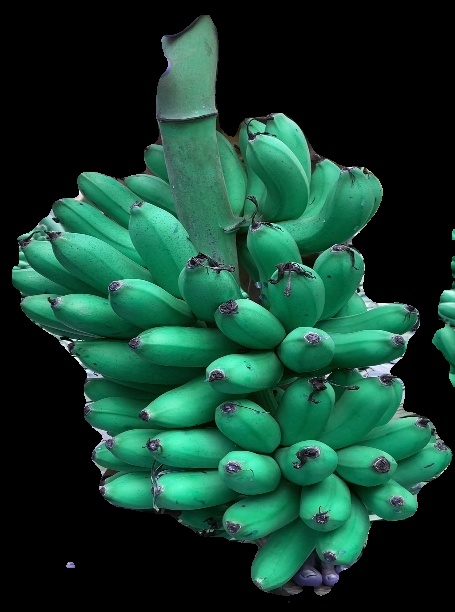
Variety: rasbale
Grade: grade1